The Lights o' London

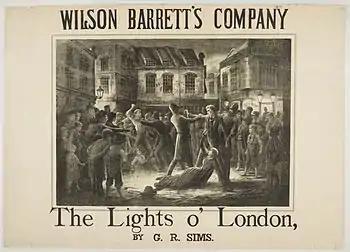
Poster for an Edinburgh production, c. 1885

The Lights o' London is a melodramatic play, by George R. Sims, first produced in London on 10 September 1881 at the Princess's Theatre, produced by and starring Wilson Barrett. The play was a hit, running for 226 nights, and was frequently revived thereafter. It also opened in New York at the Union Square Theatre in December 1881 and was revived twice on Broadway.